Radeberg

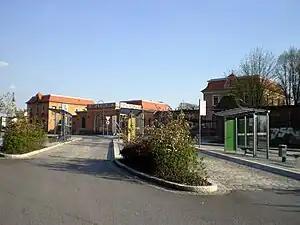
Radeberg station

The town is accessible by Radeberg railway station of Deutsche Bahn.